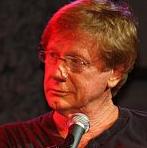
Age: 63